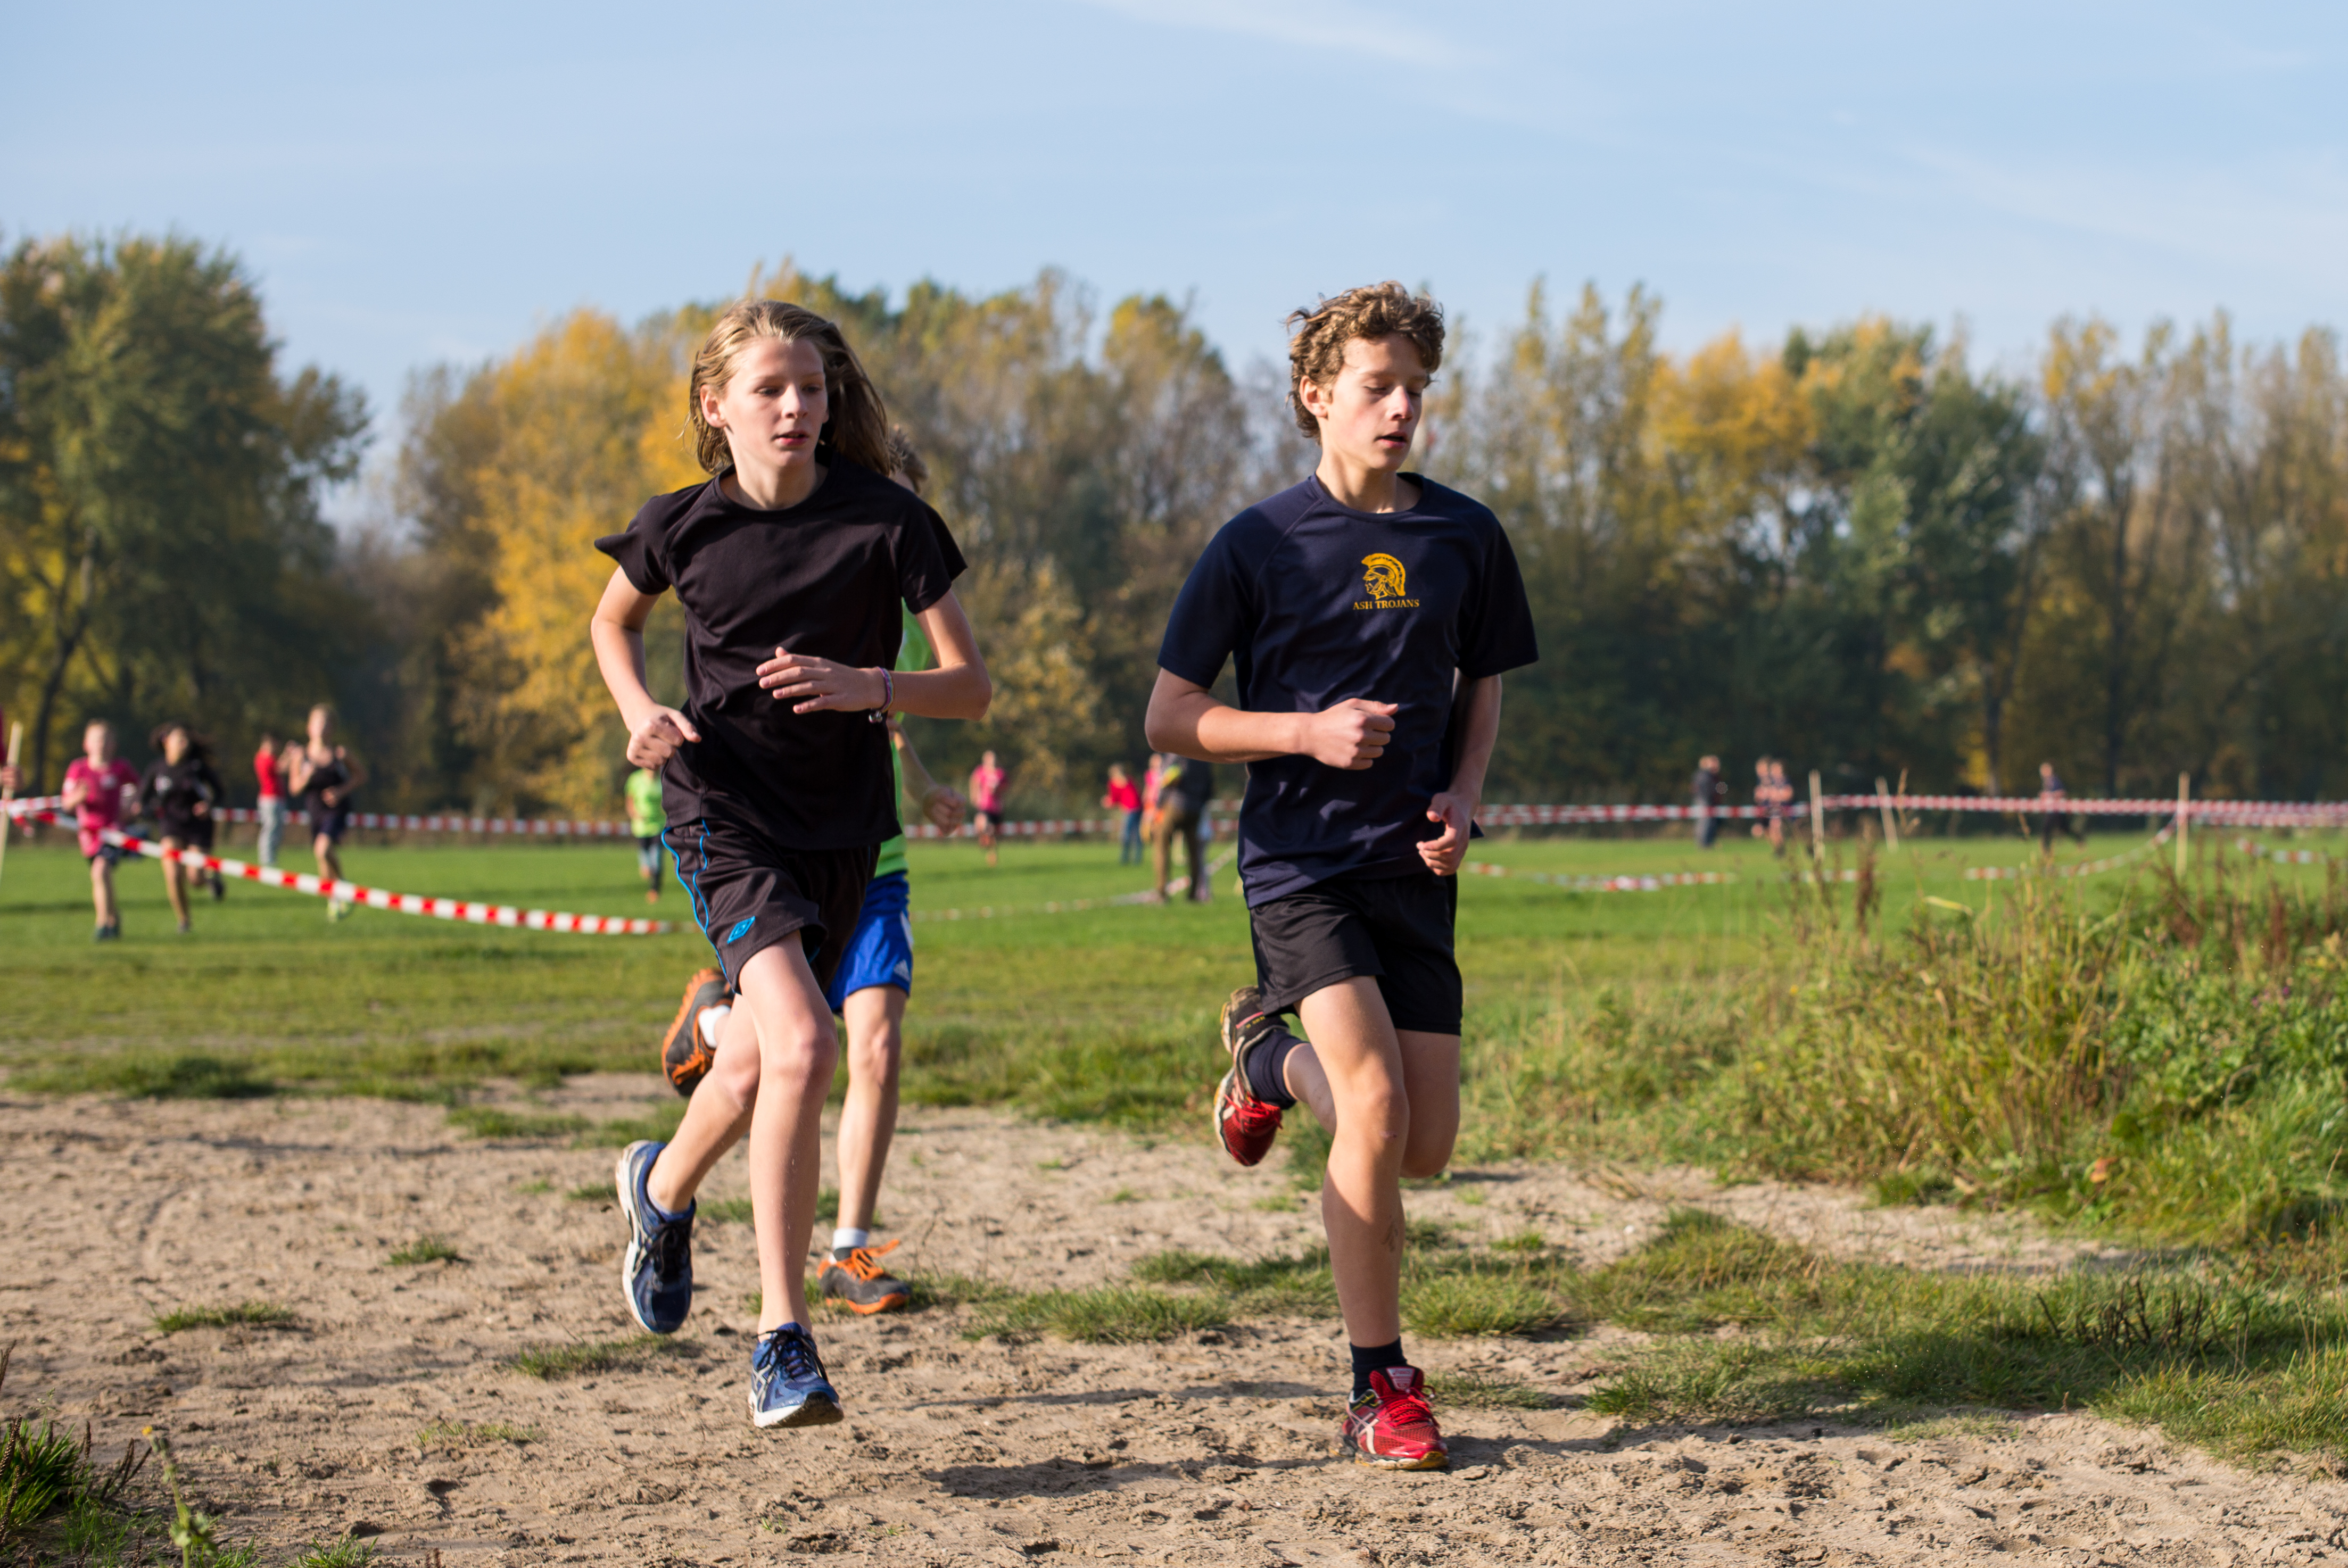
person, running, country, recreation, europe, high, park, jogging, cross, ash, race, competition, woods, holland, hague, amsterdam, netherlands, international, girls, m, team, sports, dutch, boys, 50, school, runners, endurance, junior, leica, 240, summilux, varsity, athletics, meet, bos, isa, amsterdamse, physical exercise, outdoor recreation, human action, endurance sports, ultramarathon, duathlon, cross country running, cross country cycling